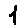
Label: 1